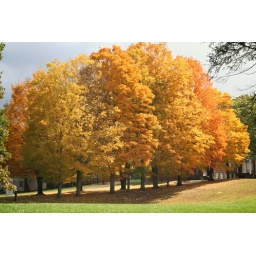
Brilliant yellow and orange leaves. Taken in Elk Park, NC on 10/14/2010. Photographer - Leslie Rich